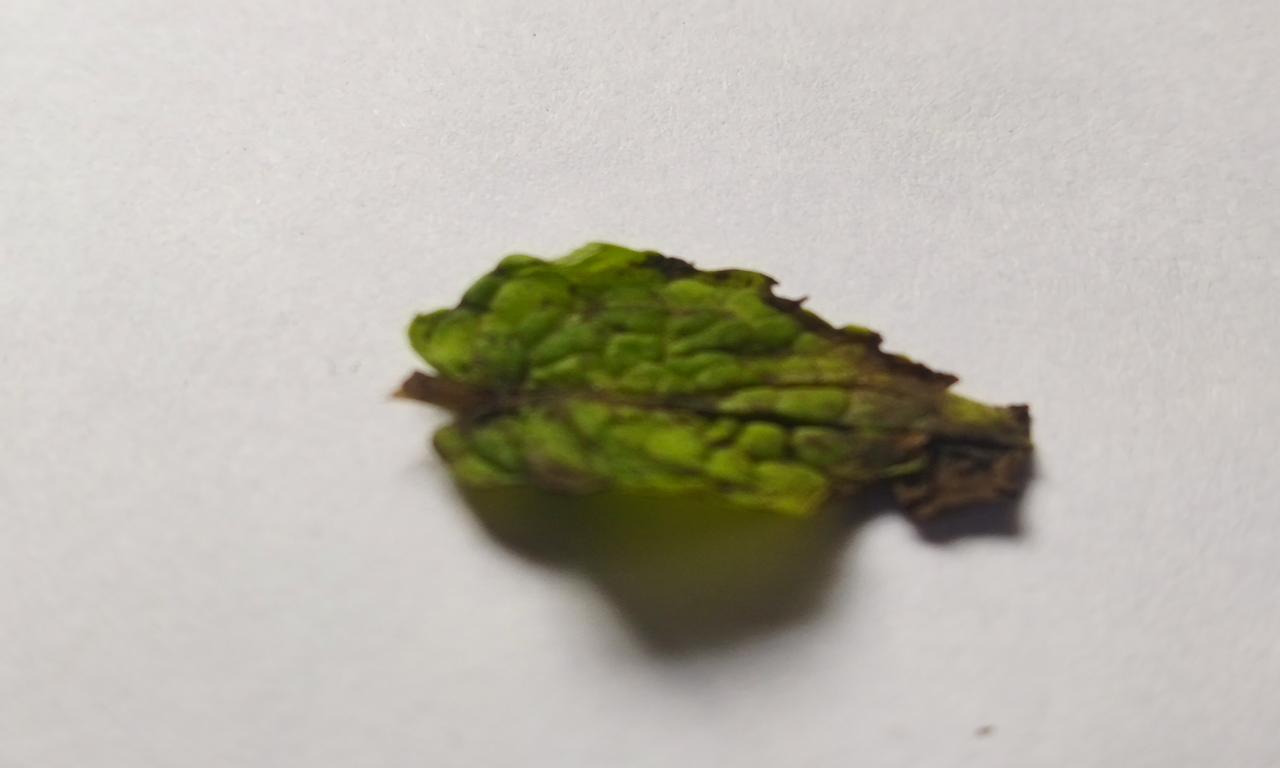
Label: Spoiled